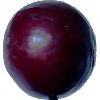
Label: Plum 2